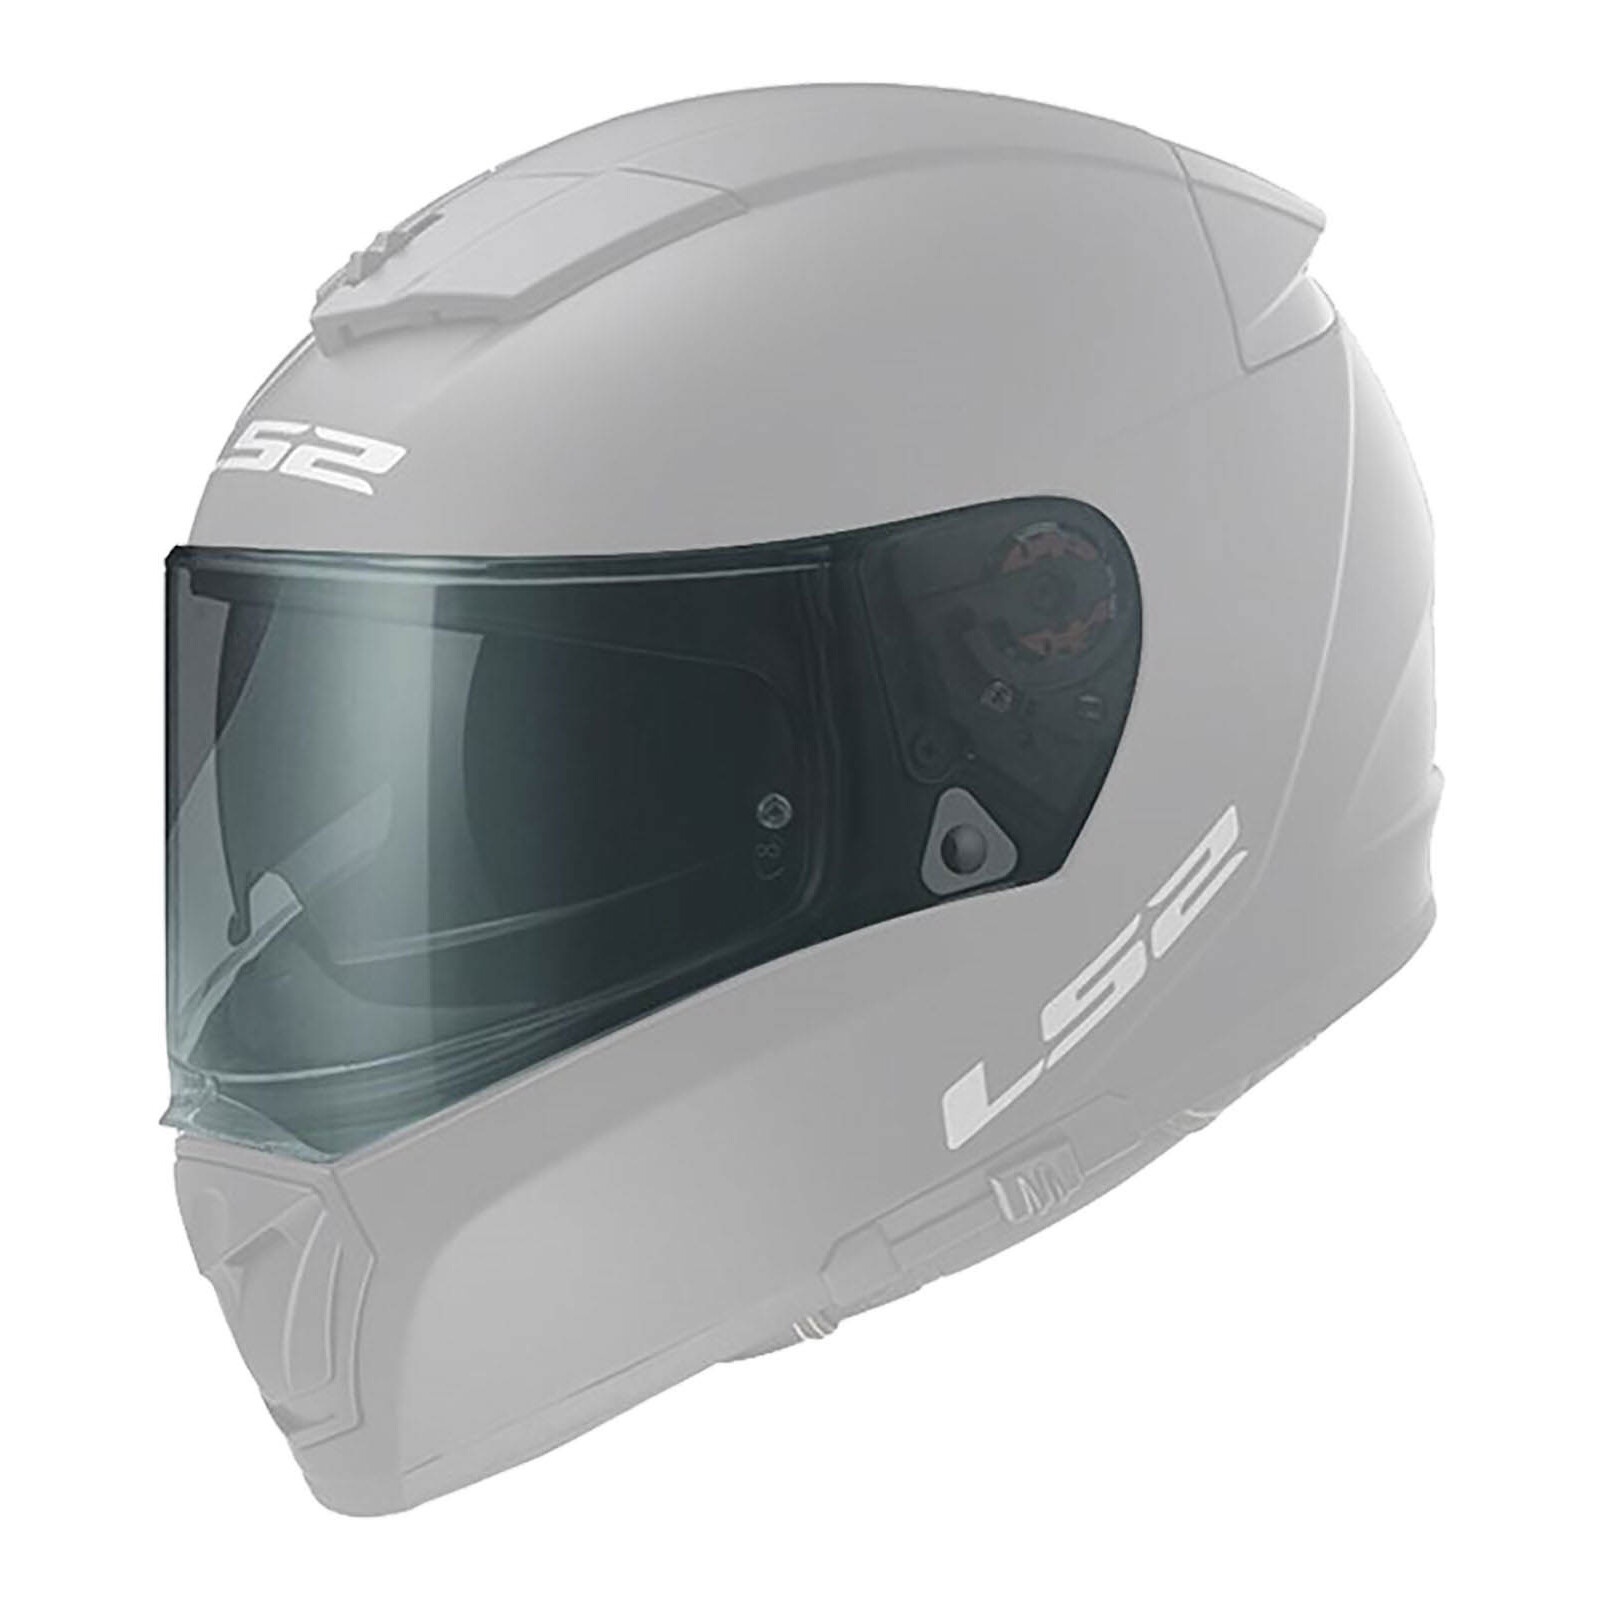
LS2 FF392 / FF396 / FF322 / FF358/ FF385 VISOR TINT PINLOCK
LS2 Genuine Replacment Parts Replacement Visor to suit FF392, FF396, FF322, FF358 & FF385 Helmets Colour: Tinted
Brand: LS2 Helmets
Category: Vehicles & Parts > Vehicle Parts & Accessories > Vehicle Safety & Security > Motorcycle Protective Gear > Motorcycle Helmet Parts & Accessories